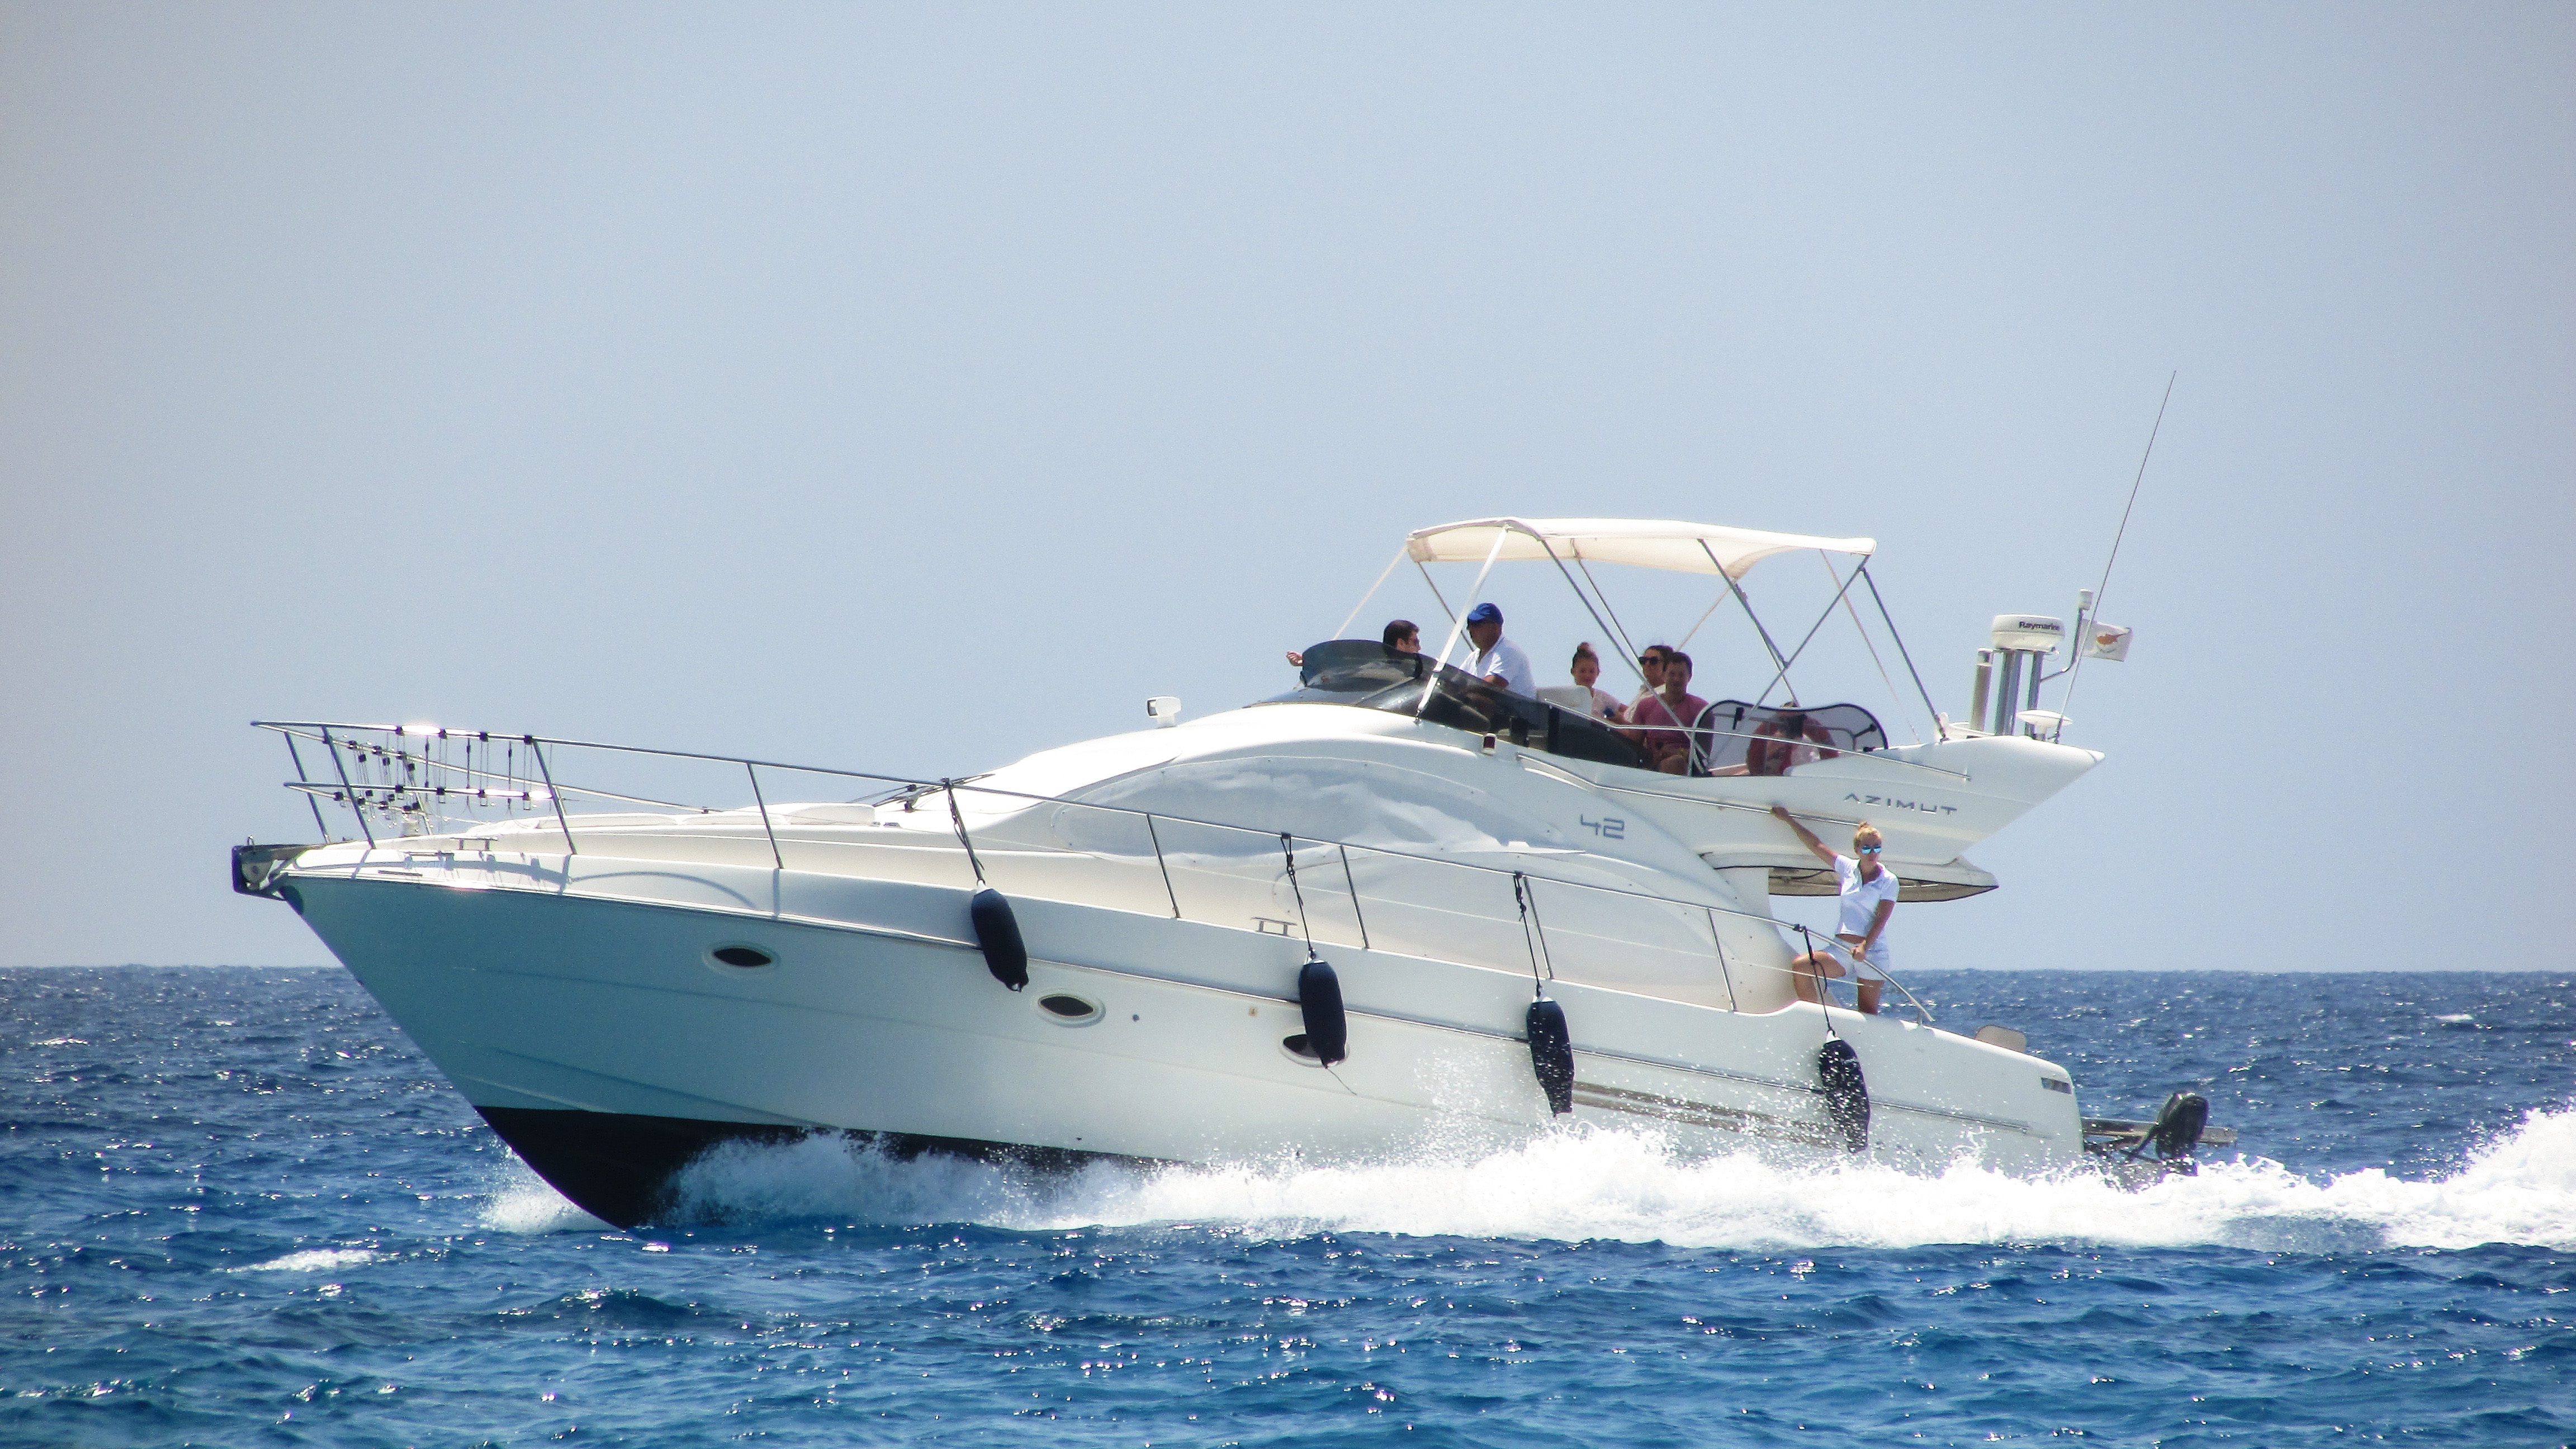
sea, water, sport, boat, wave, ship, summer, recreation, vehicle, splash, yacht, speed, leisure, motorboat, power, fun, fast, watercraft, speed boat, fishing vessel, fishing trawler, patrol boat